Answer in natural language. How many Paintings are visible in the scene? Choose between the following options: 2, 4, 0, 3 or 2
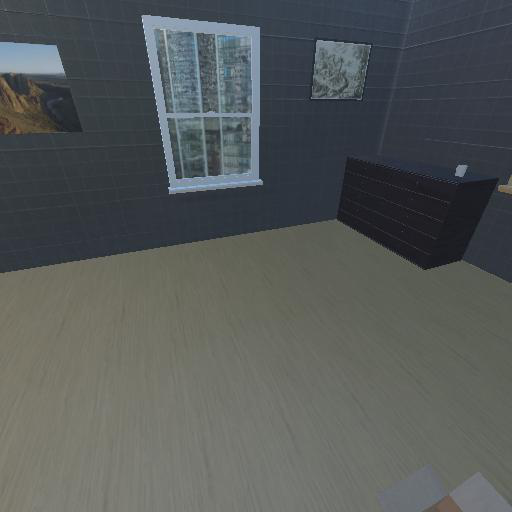
<answer>2</answer>